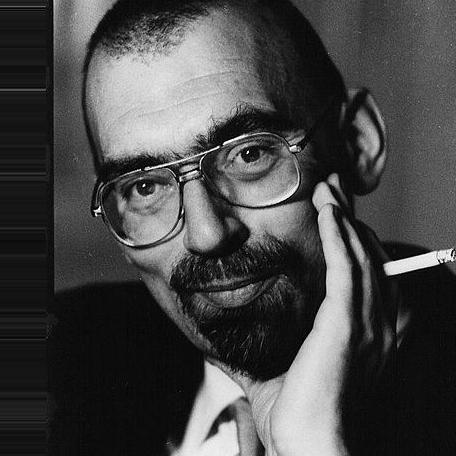
Age: 33